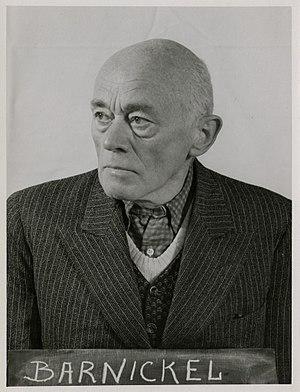
Le procès des Juges a été le troisième des douze procès pour crimes de guerre organisé par les autorités américaines dans leur zone d'occupation en Allemagne, à Nuremberg, après la fin de la Seconde Guerre mondiale.